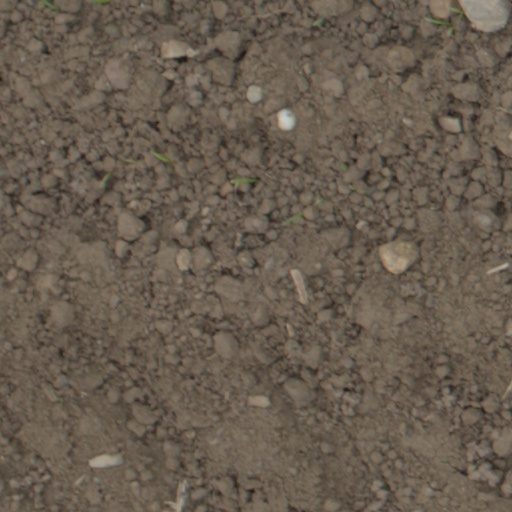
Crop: wheat